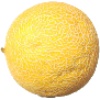
Label: Cantaloupe 1